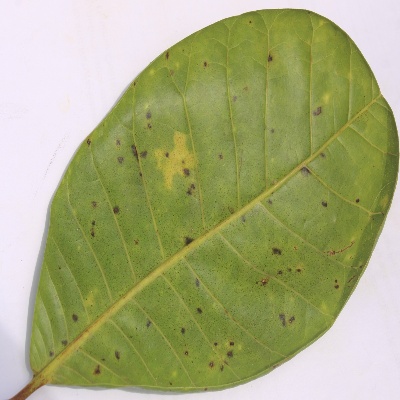
Crop: Cashew
Condition: anthracnose